Revelstoke Mountain Resort

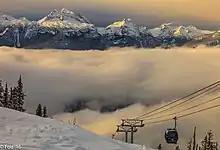
Mount Begbie range seen from ski lift area

From the 2009/2010 season, RMR is the host for the Canadian Championships of the Freeskiing World Tour, the largest competitive Big Mountain competition. By hosting this event annually, Revelstoke Mountain Resort joins other mountain resorts such as Kirkwood, Snowbird, Palisades Tahoe, and Telluride on the World Tour, helping add to Revelstoke's reputation for big mountain terrain.